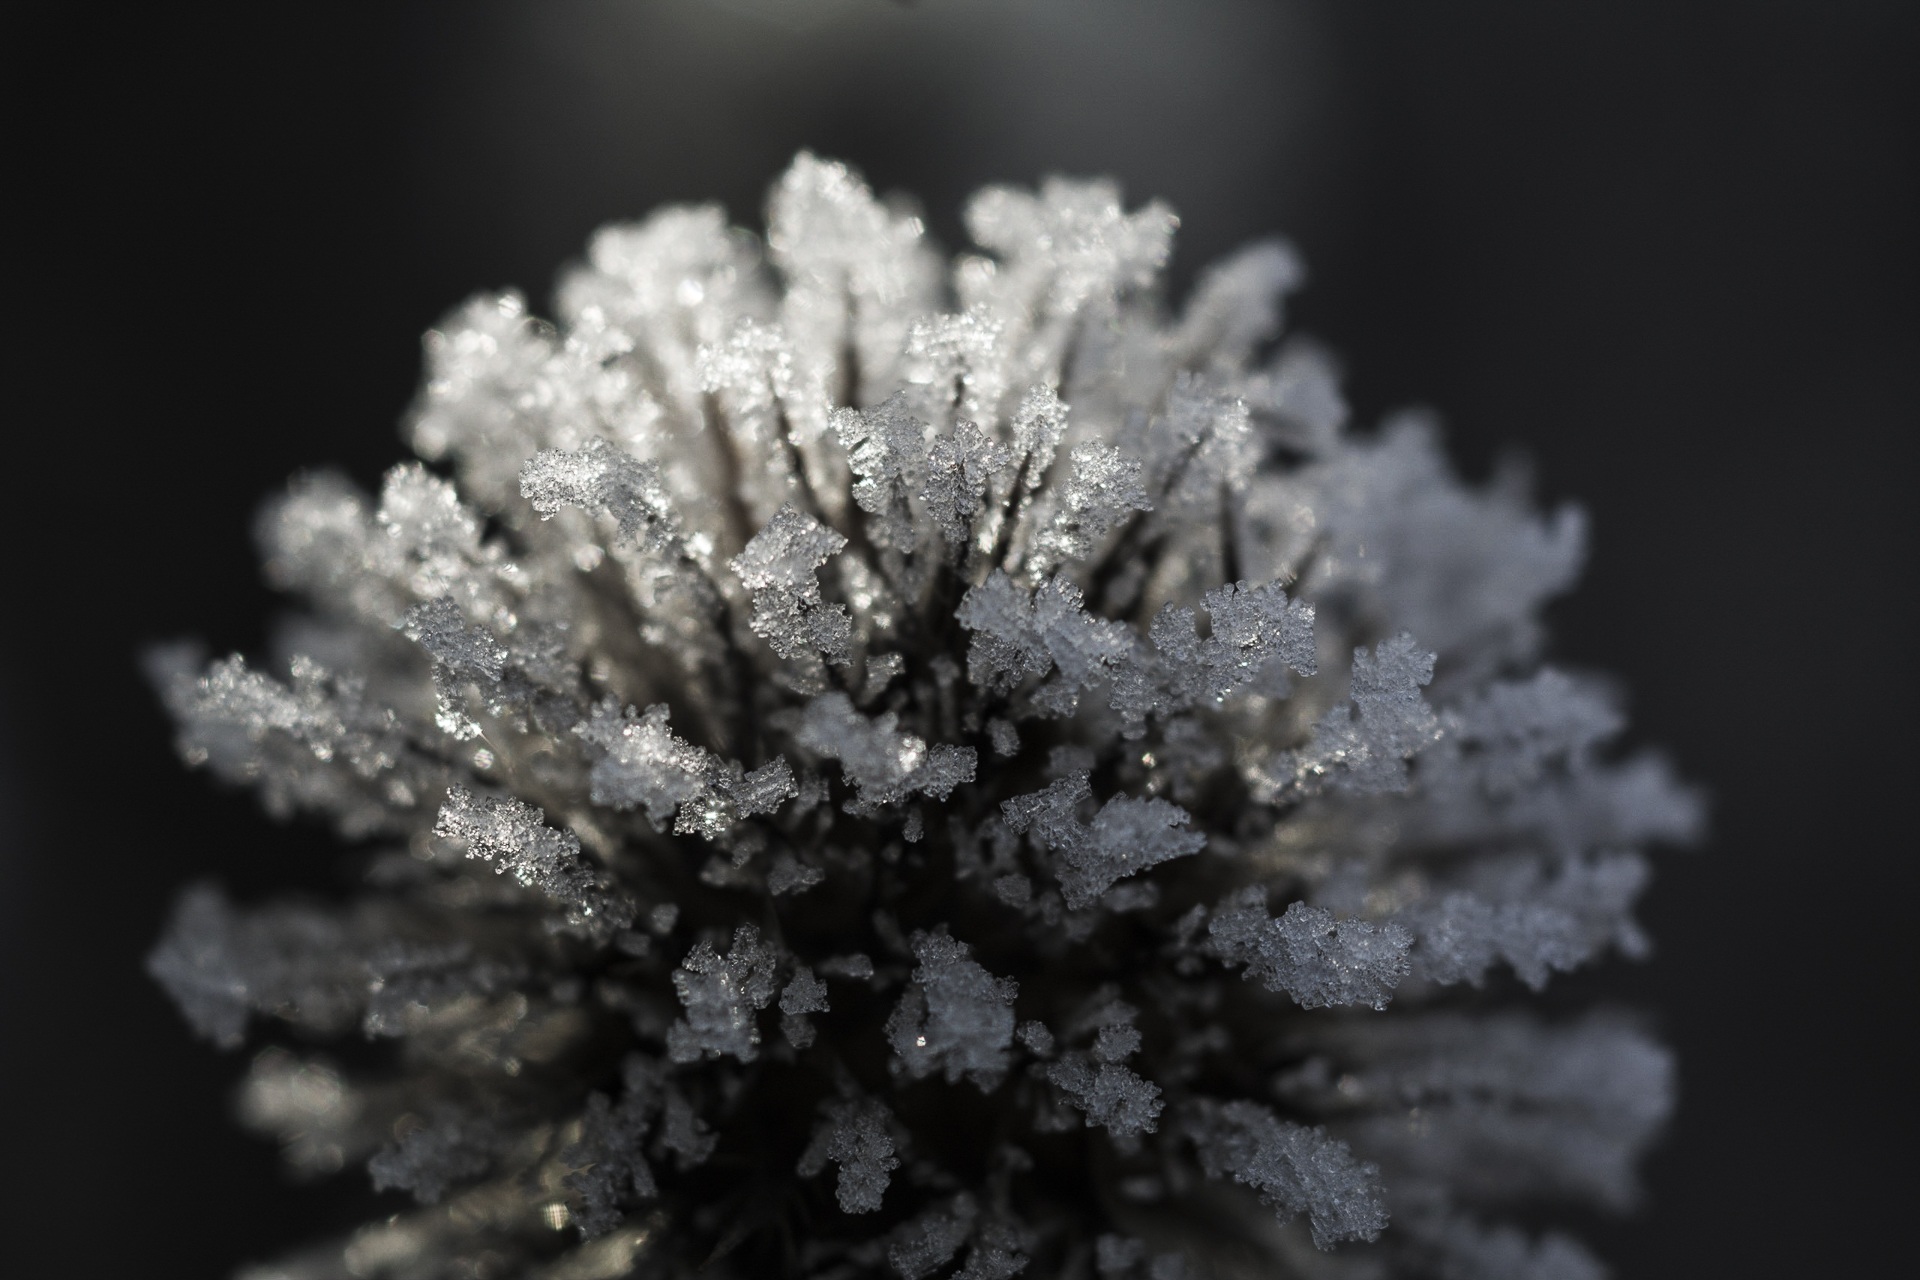
nature, branch, snow, cold, winter, plant, photography, flower, frost, flora, close up, wintry, freezing, macro photography, eiskristalle, ice pattern